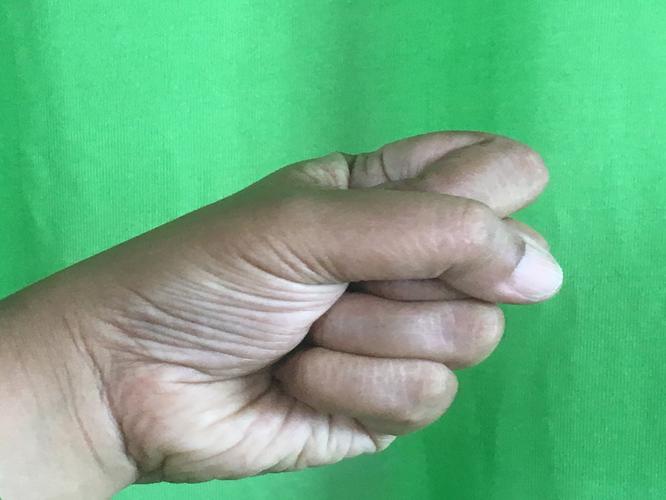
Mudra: Mushti
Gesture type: single_hand